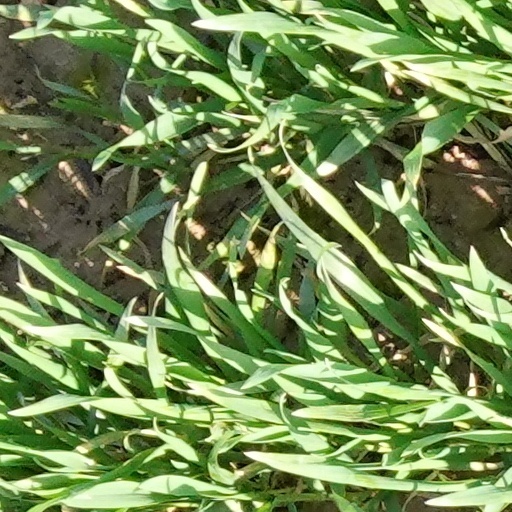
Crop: wheat